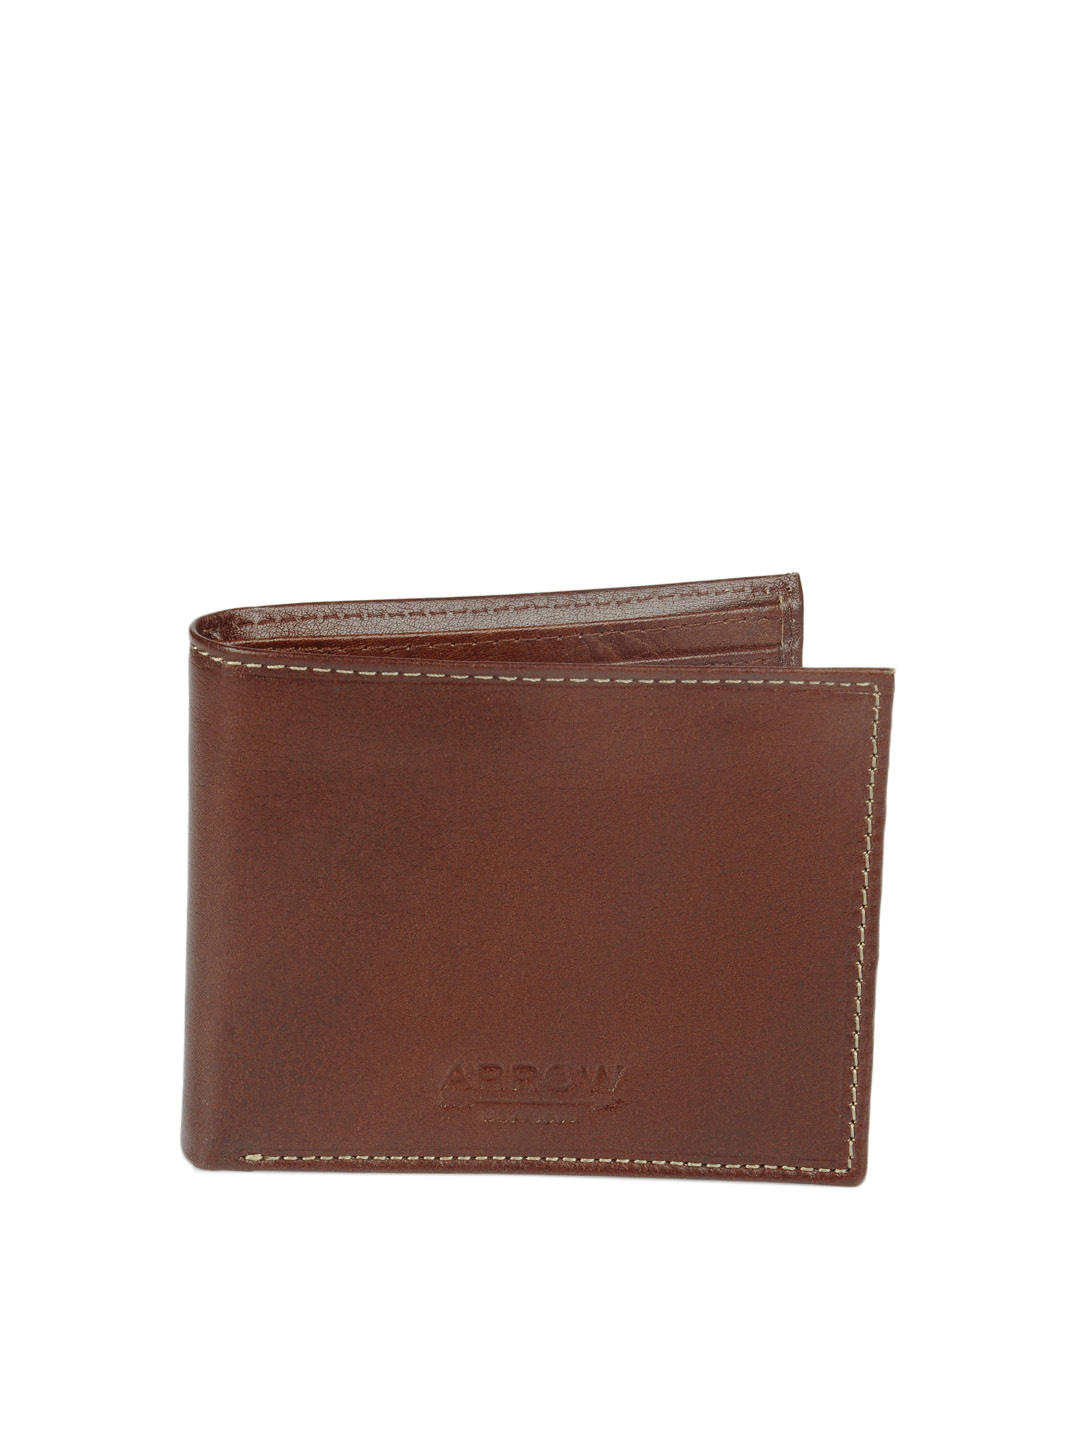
Arrow Men Brown Wallet
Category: Accessories / Wallets / Wallets
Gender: Men
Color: Brown
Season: Summer 2012
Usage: Casual